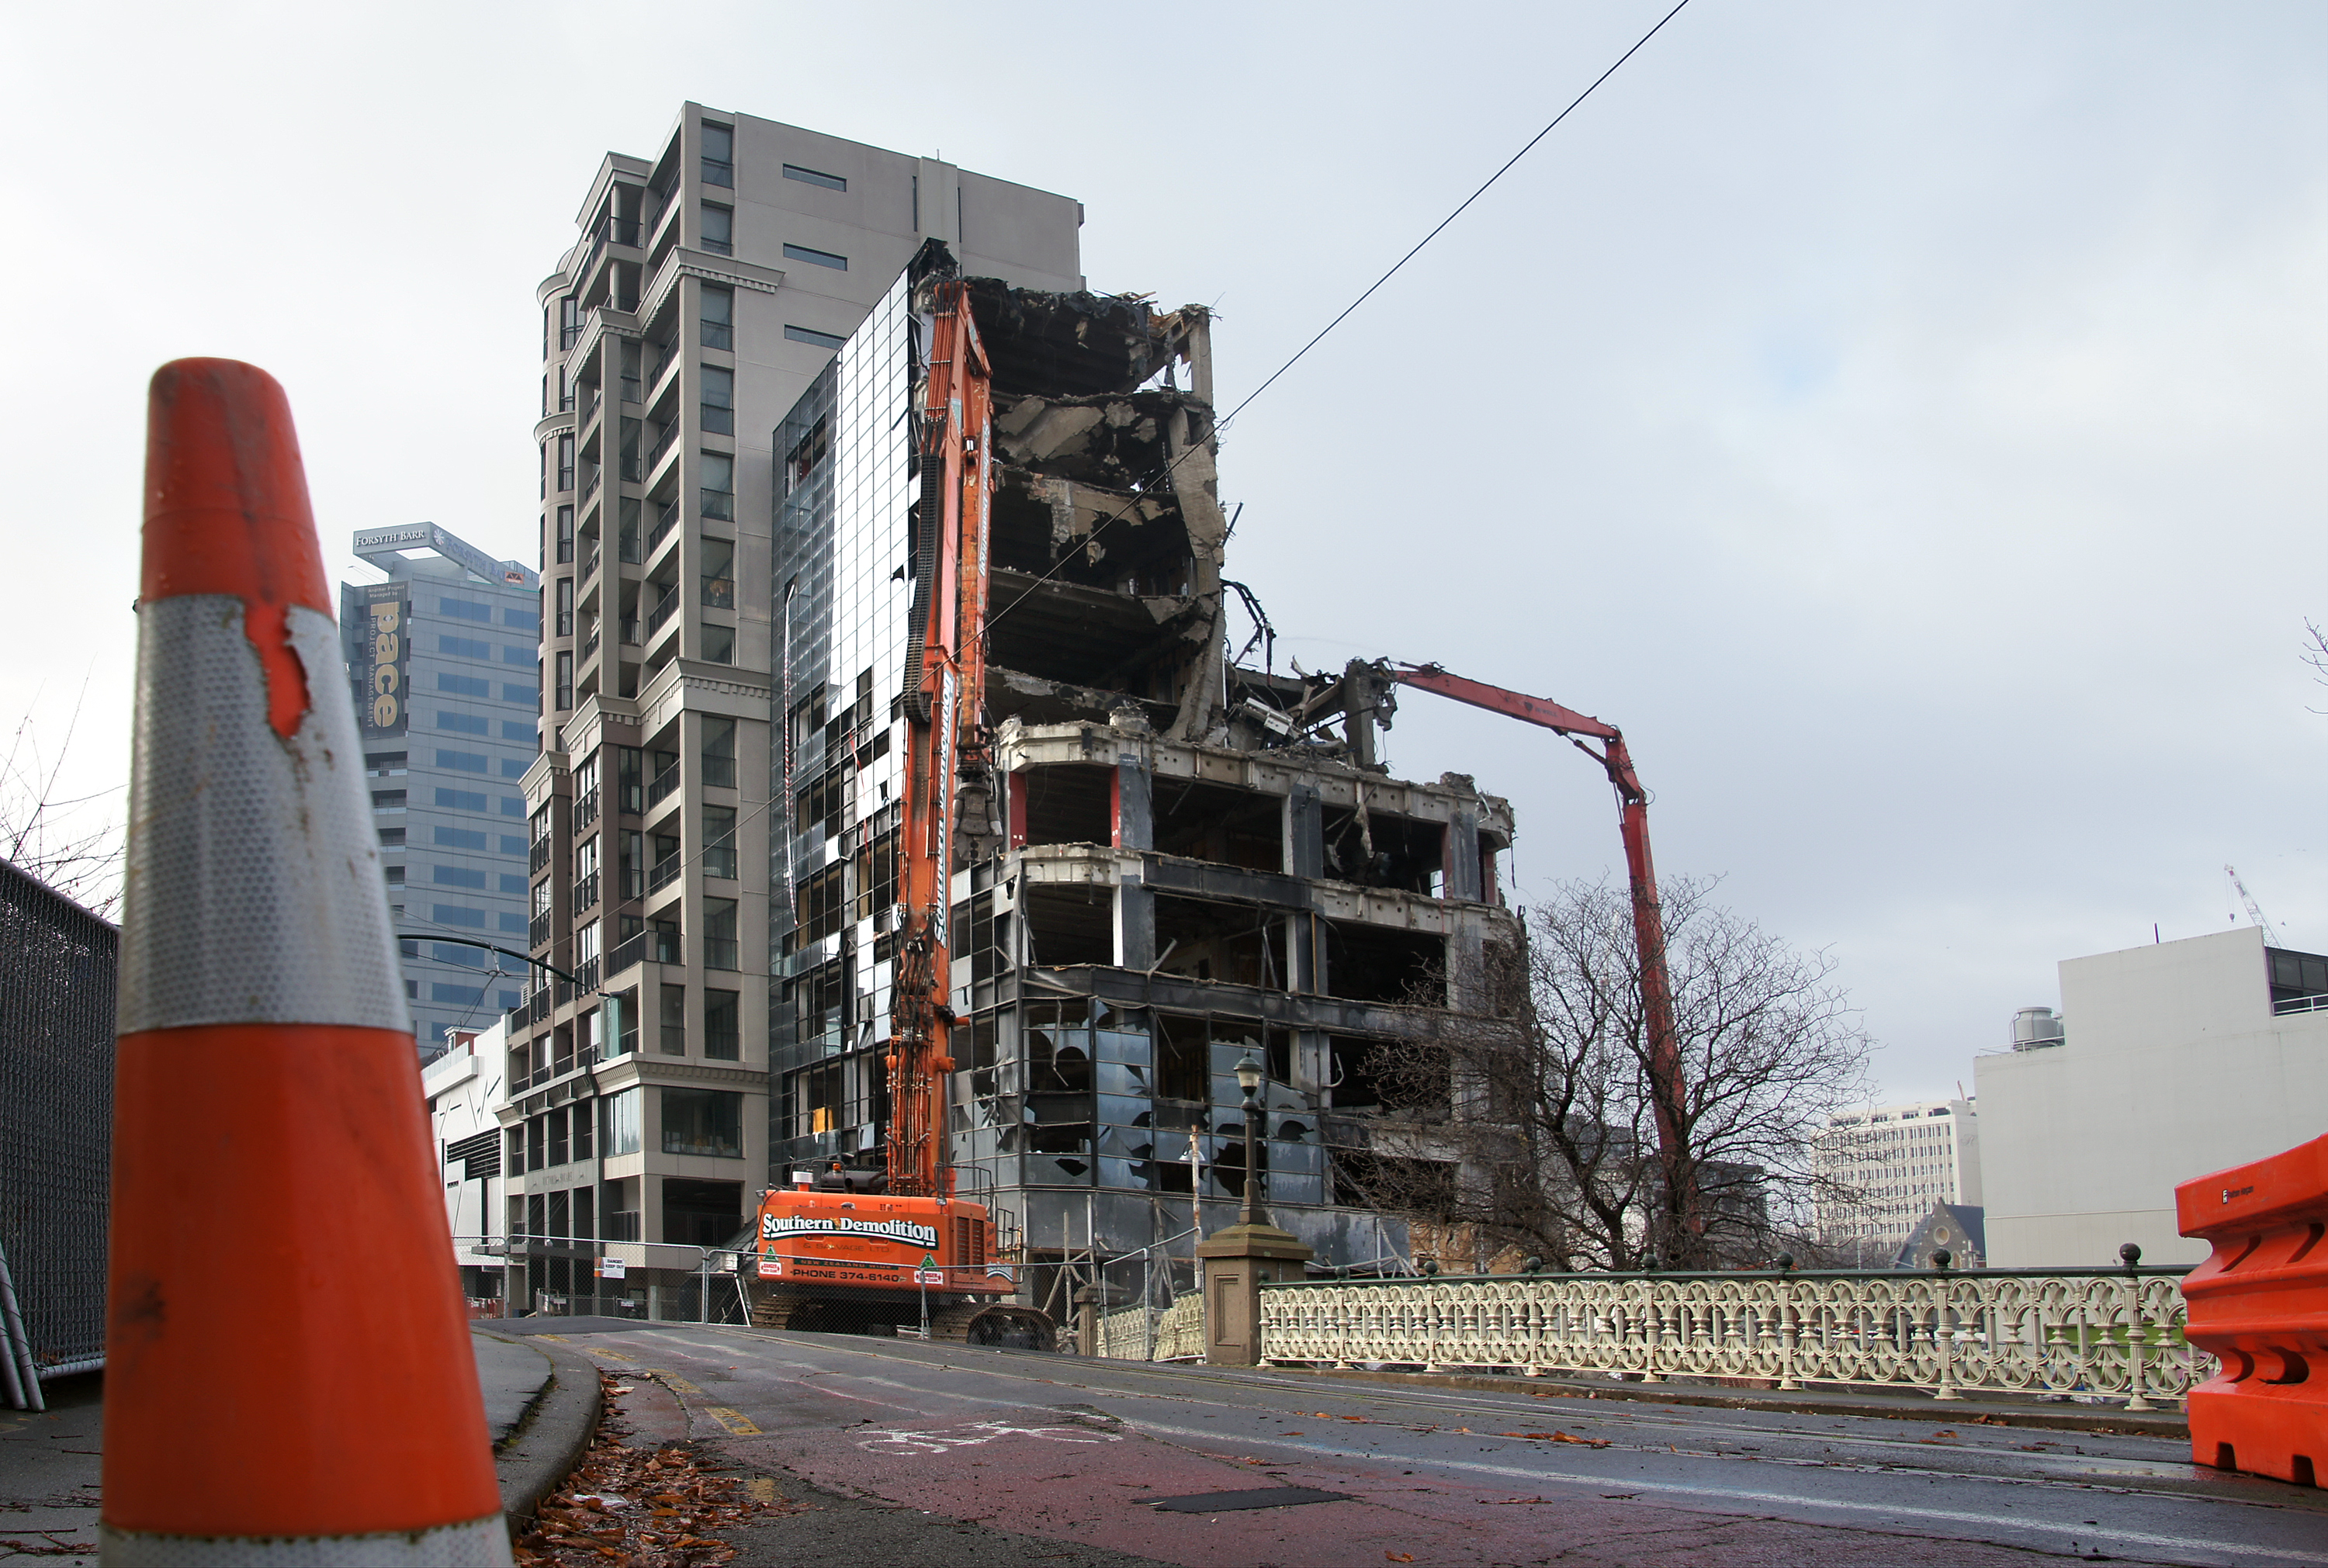
asphalt, transport, construction, vehicle, crane, demolition, sonydslra580, christchurchearthquake, earthquakedamage, tractorsdiggers, construction equipment